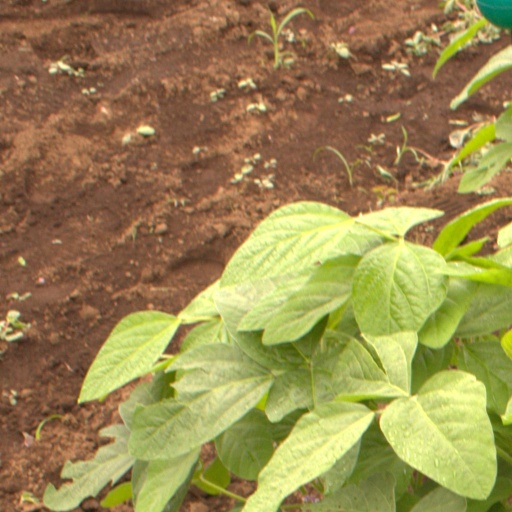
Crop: soybean